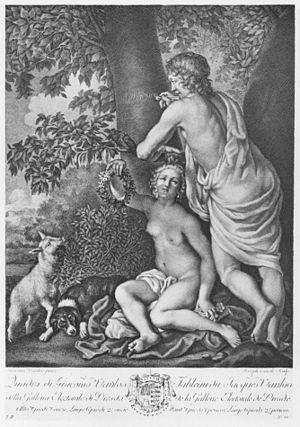
Giuseppe Canale ou Joseph Canale, né en 1725 à Rome, et inhumé le 22 septembre 1802 à Dresde, est un dessinateur et un graveur italien à l'eau-forte.